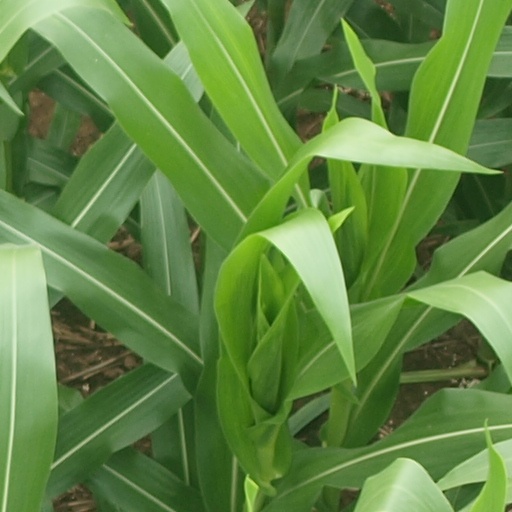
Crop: maize; corn